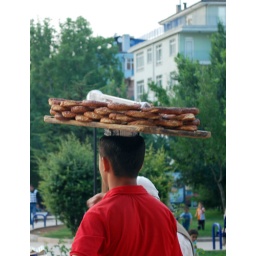
... with a nice cup of tea please. Amazing how they keep the table in balance on their head